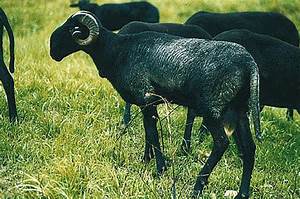
Label: sheep